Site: brandenburg
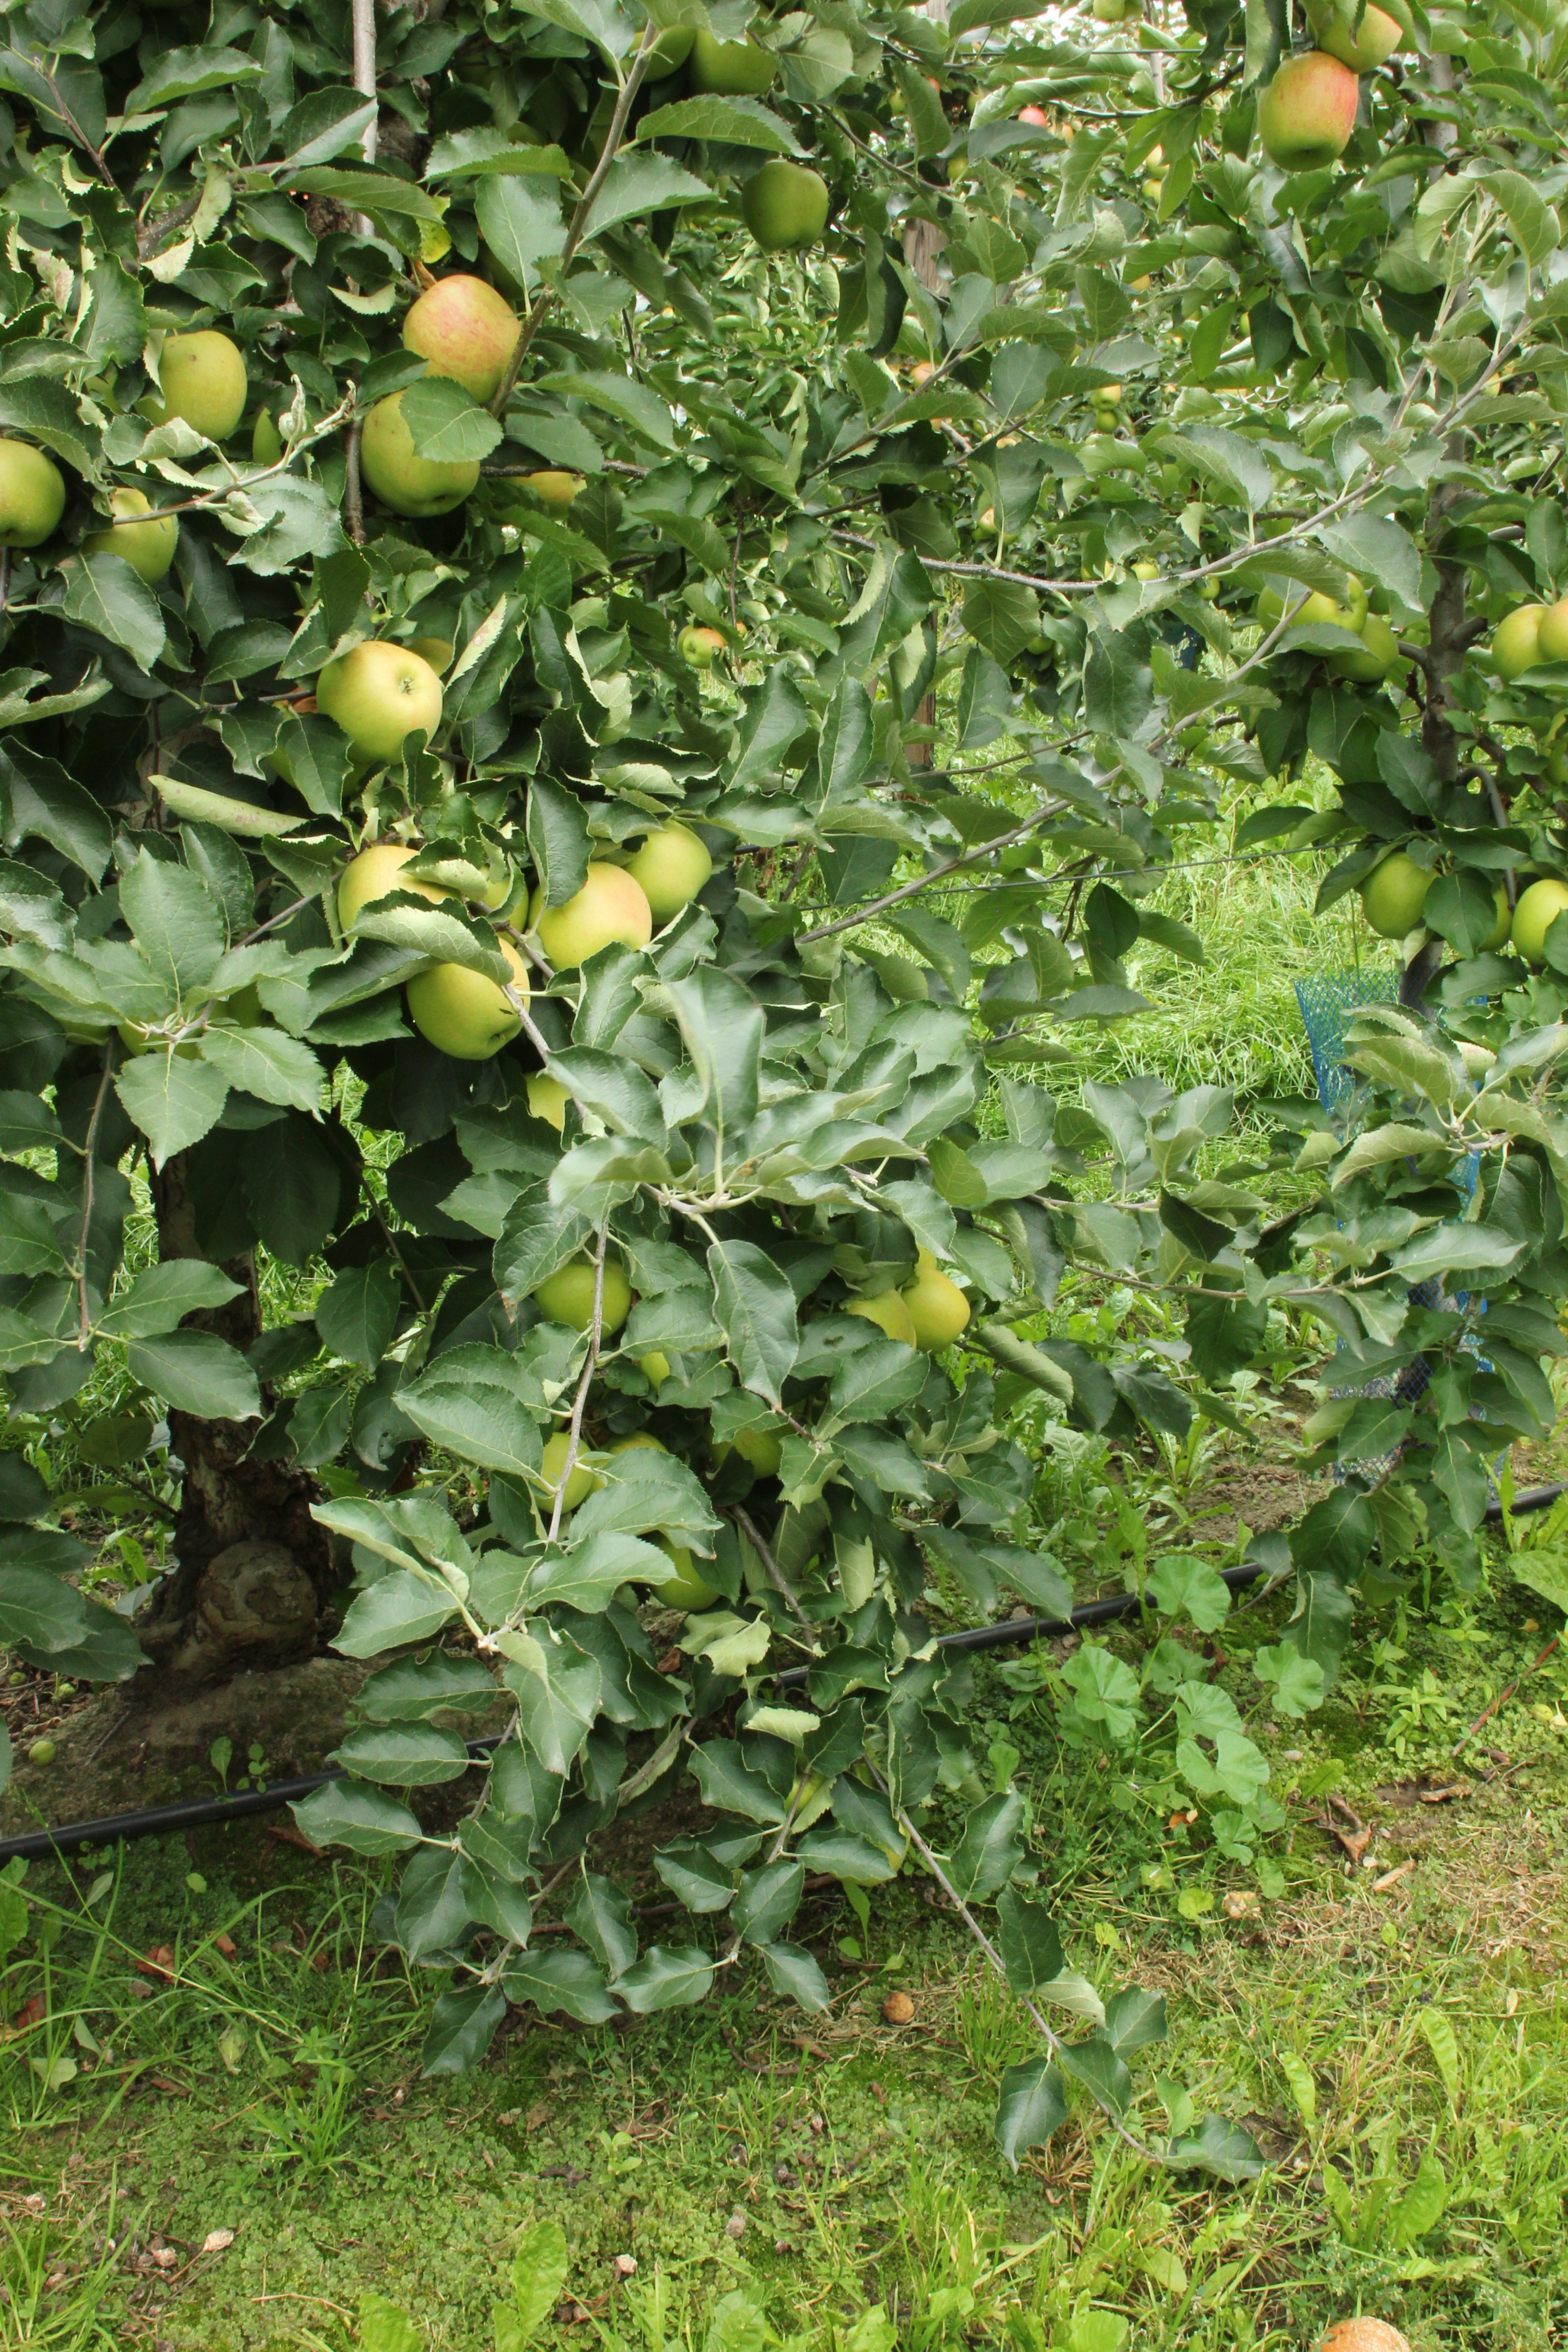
Growth stage (BBCH 87): Maturity of fruit and seed